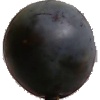
Label: Plum 3